Whitebait

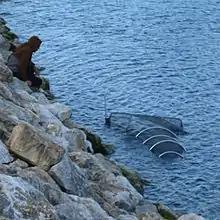
Whitebait net set alongside a flood-control bank in New Zealand

New Zealand whitebait are the juveniles of five galaxiid species which live as adults in freshwater rivers and streams. Four of these five species have been classified by the Department of Conservation as endangered. The whitebait are caught during their migration into freshwater habitats after their larval stage at sea. They are much smaller than Chinese or British whitebait, averaging 45–55 mm in length, and are around 15–22 weeks old.